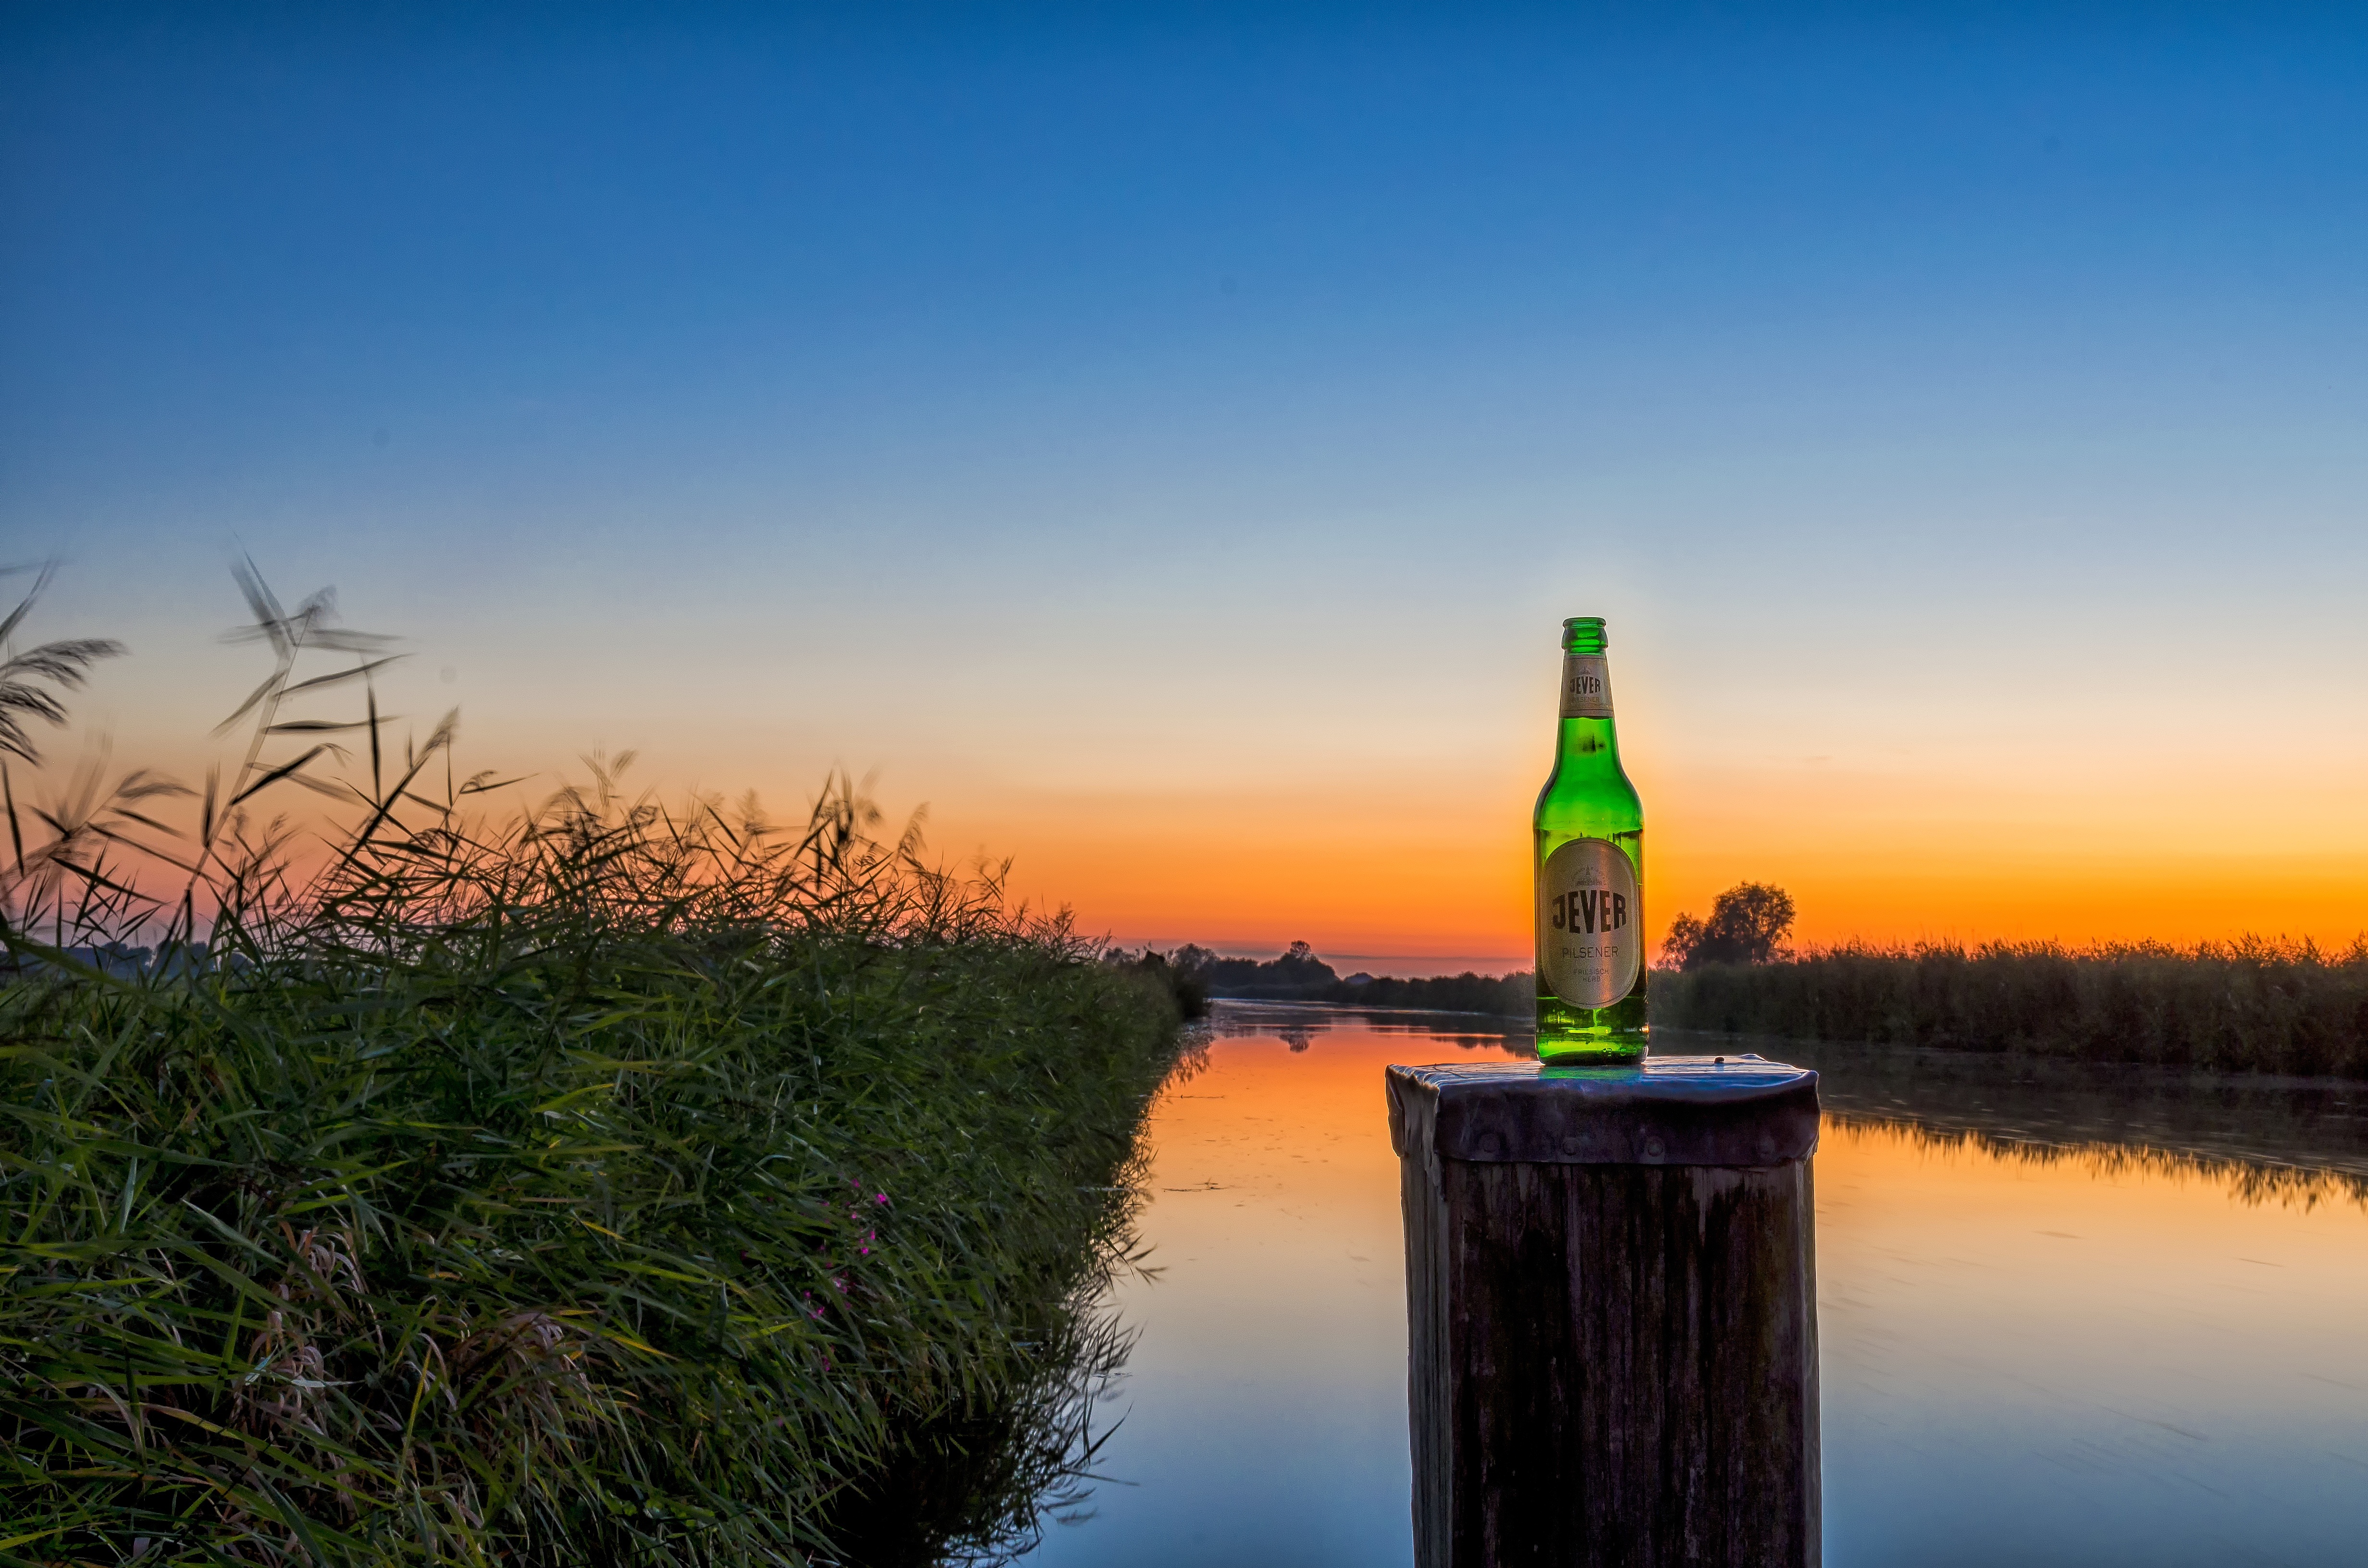
landscape, sea, water, nature, horizon, sunrise, sunset, sunlight, morning, dawn, river, advertising, dusk, evening, reflection, tower, drink, barbecue, waterway, beer, festival, brewery, garden party, pils, atmospheric phenomenon, ems jade canal, jever, gentlemen's evening